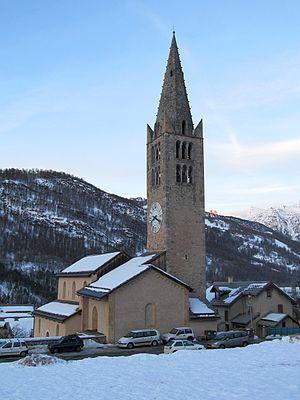
Saint-Chaffrey: l'église
Saint-Chaffrey est une commune française située dans le département des Hautes-Alpes en région Provence-Alpes-Côte d'Azur. Le départ principal sur la station de sports d'hiver de Serre Chevalier Vallée est situé sur la commune. C'est l'une des cinq communes formant la banlieue de l'unité urbaine de Briançon.
Cet article recense les monuments historiques des Hautes-Alpes, en France.